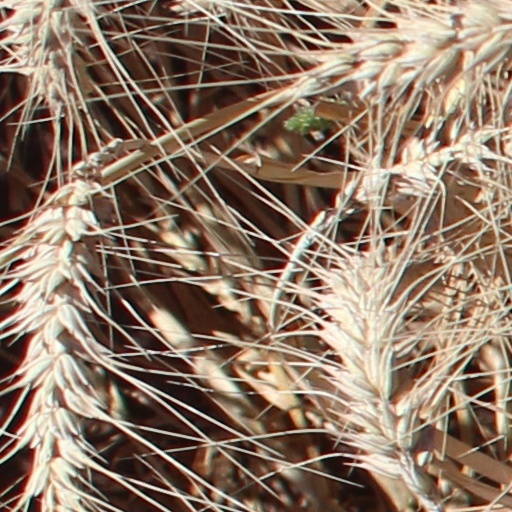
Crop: wheat